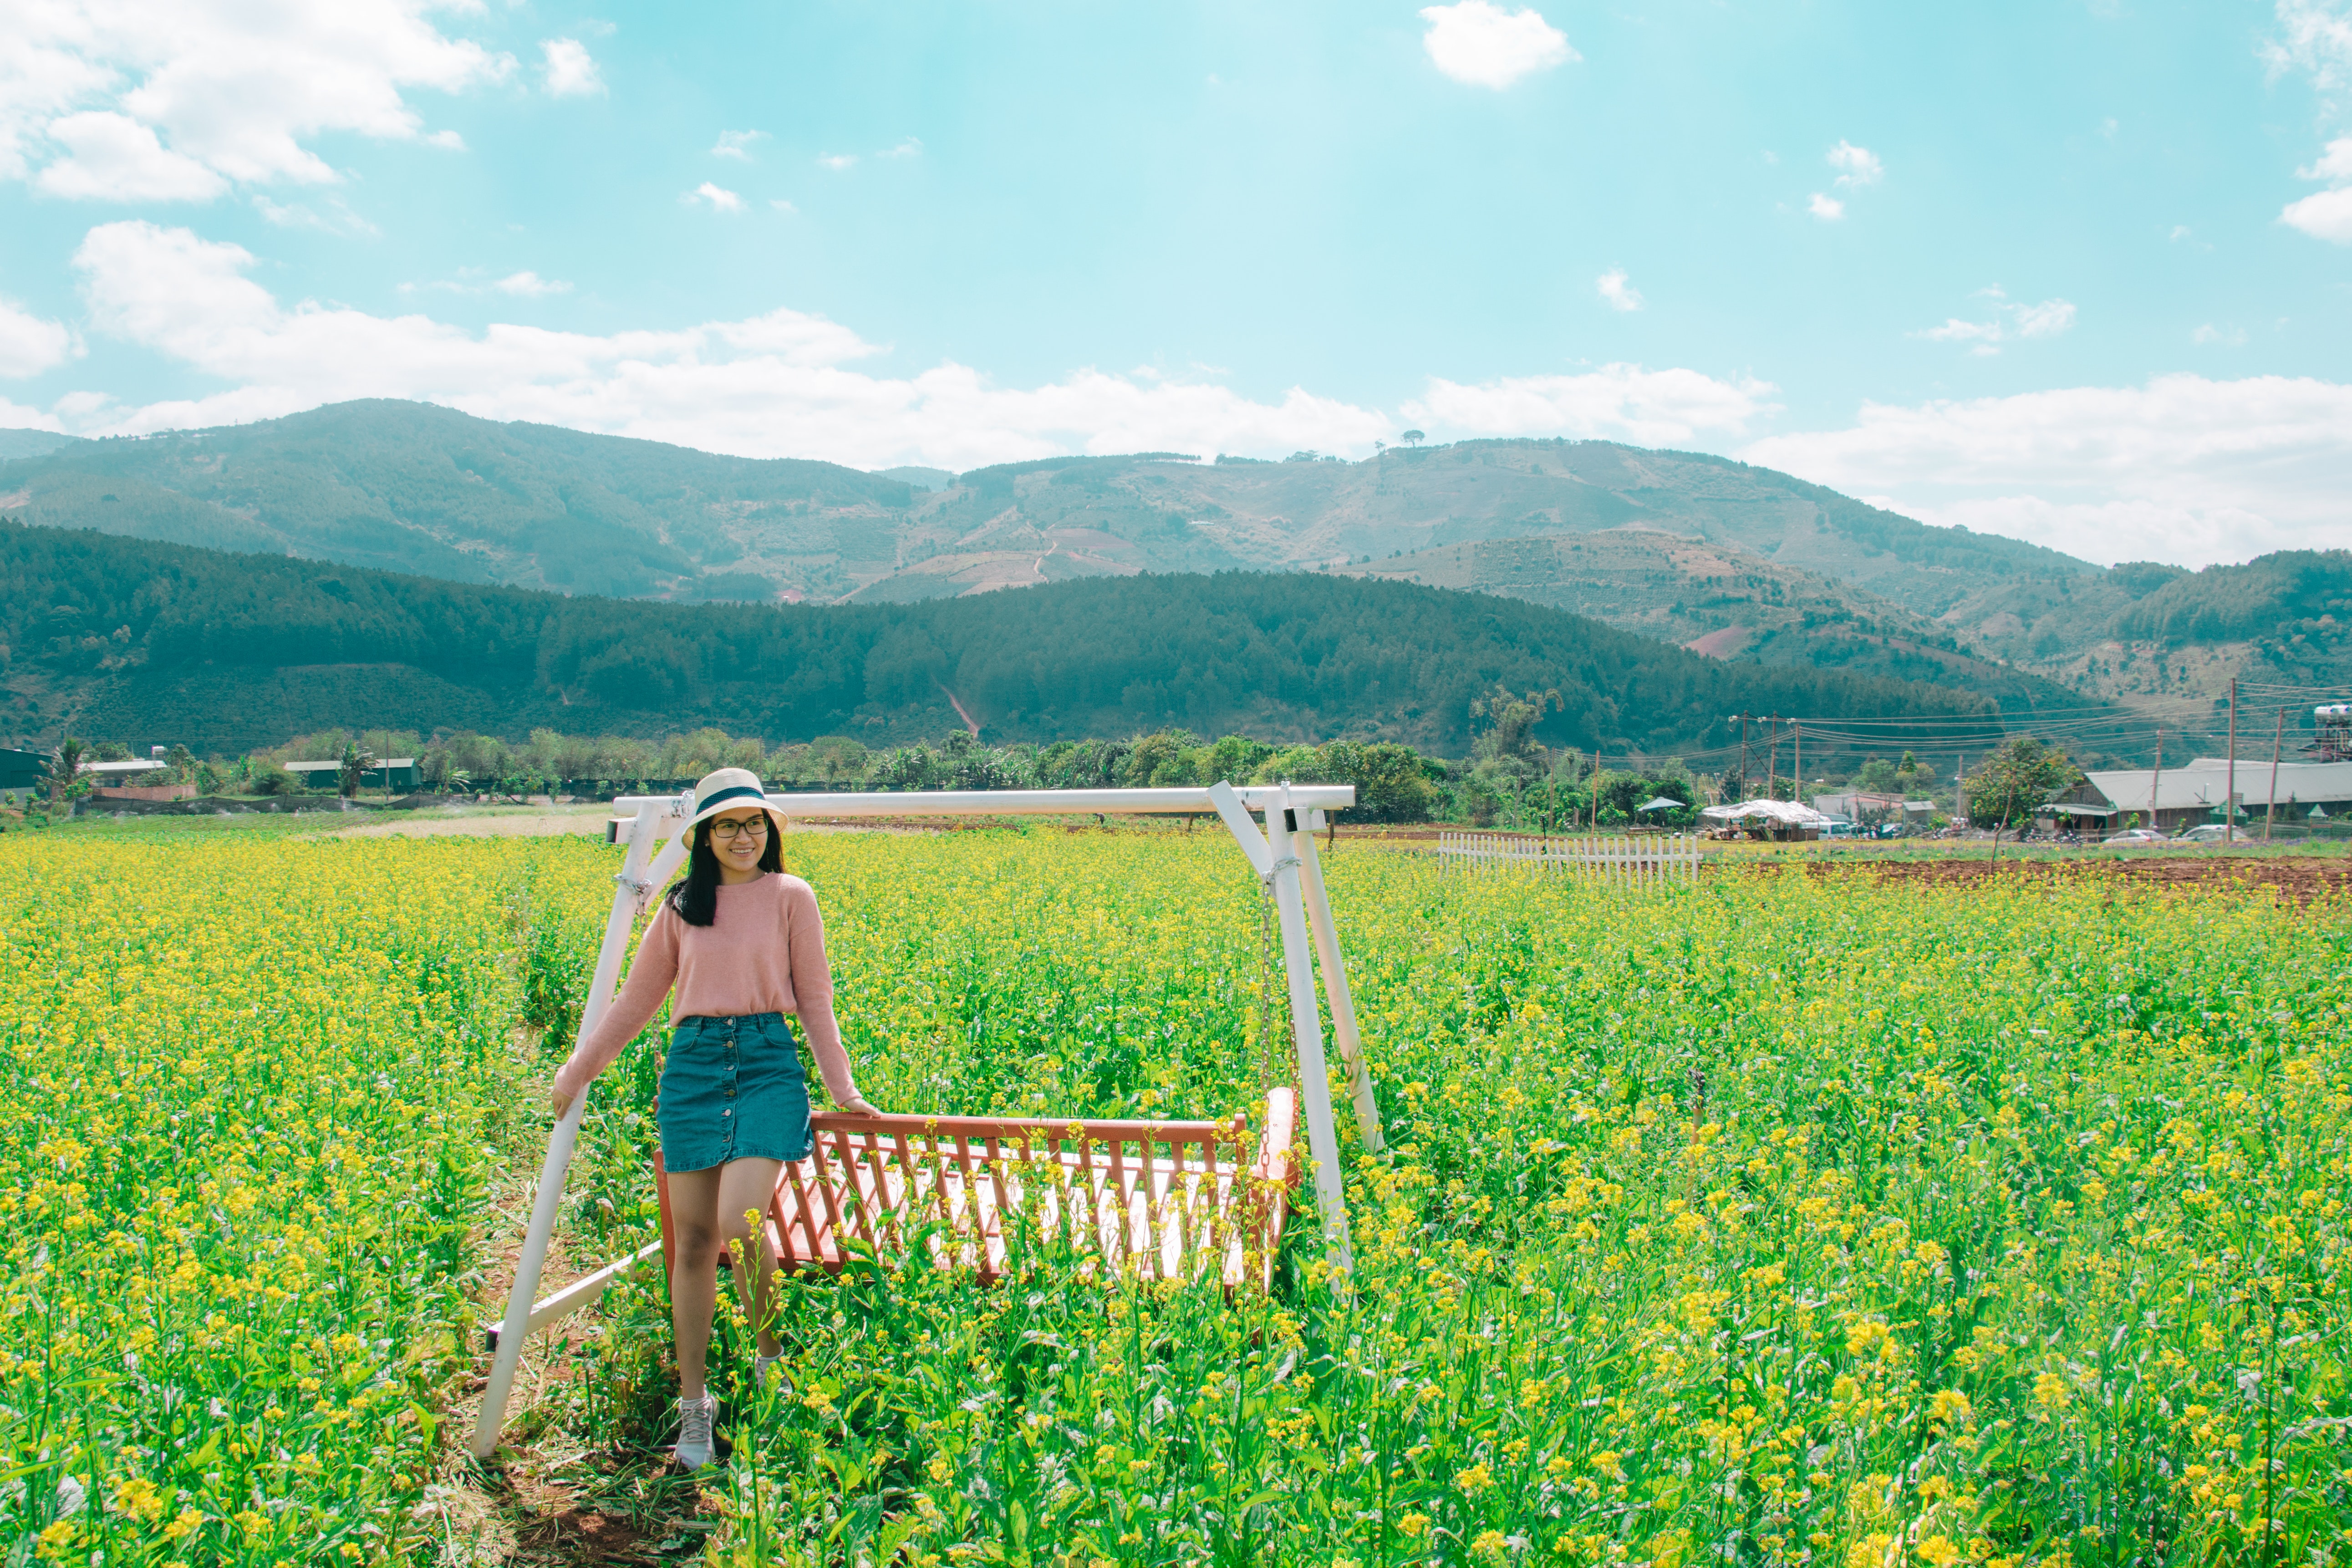
People in nature, grassland, sky, field, meadow, yellow, grass, summer, plant, rural area, mountain, spring, flower, agriculture, happy, wildflower, farm, hill station, hill, paddy field, crop, photography, canola, cloud, pasture, vacation